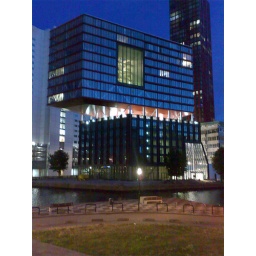
Study in blue of the red apple